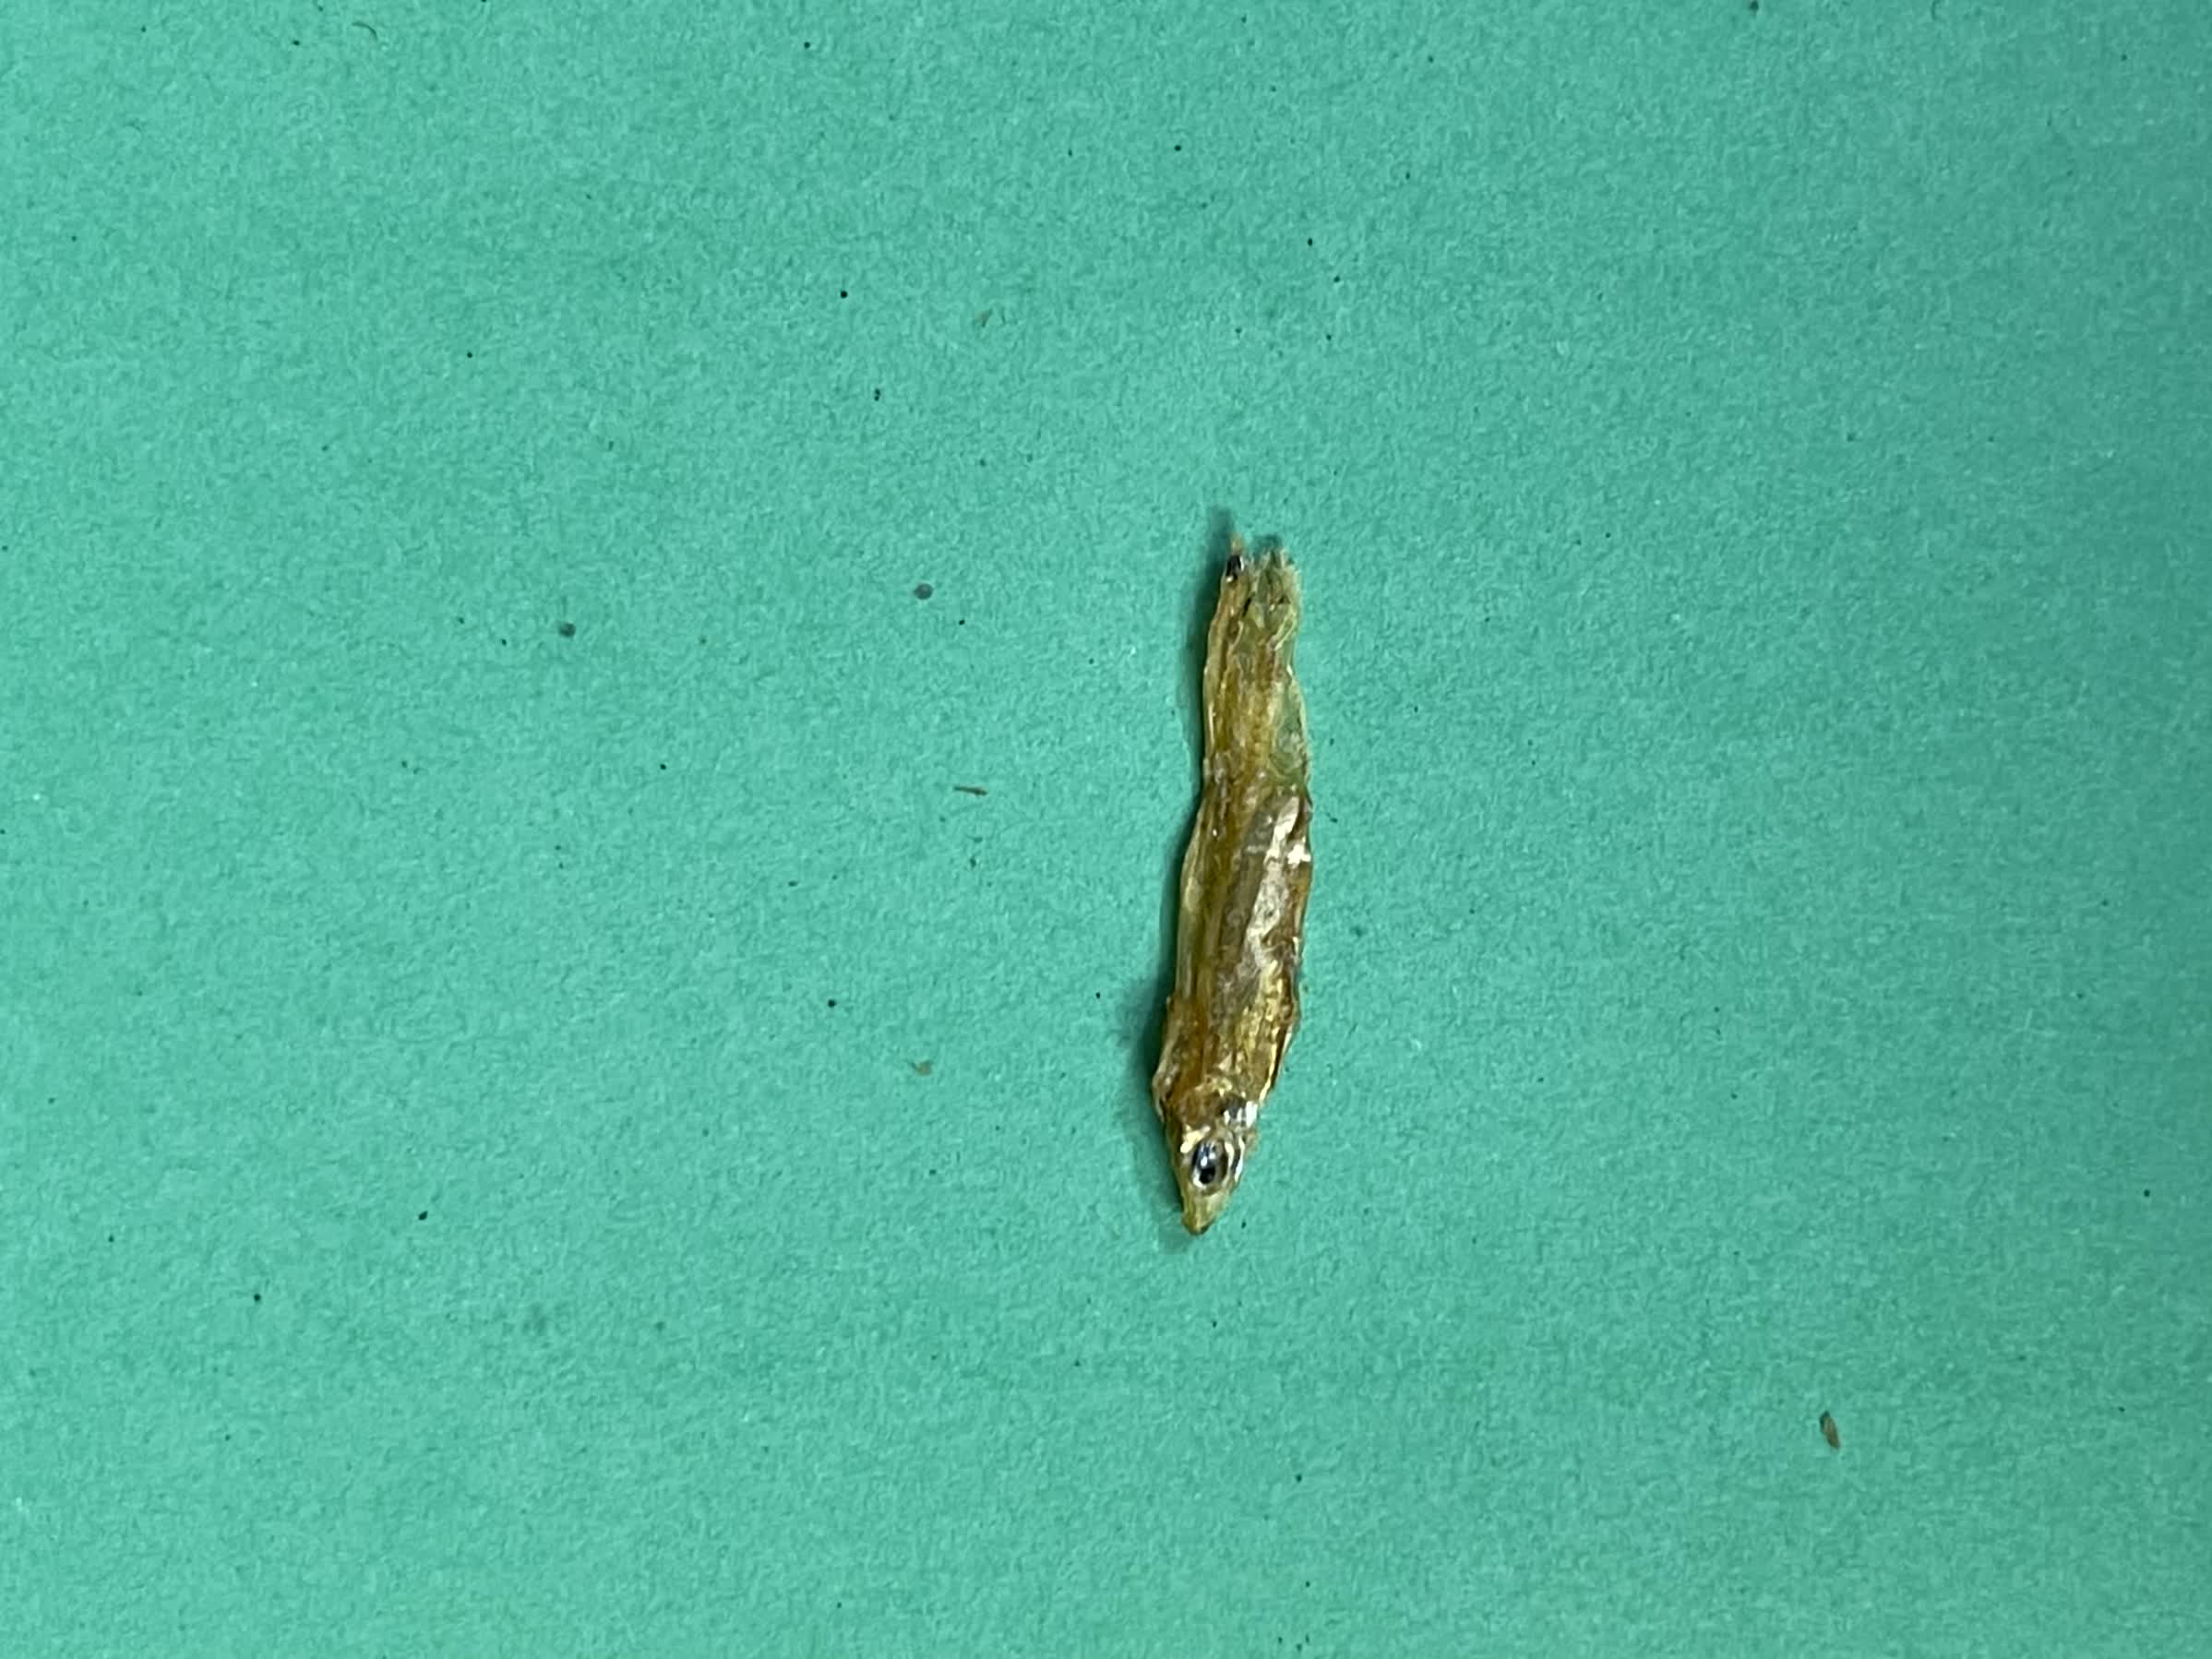
Species: kachki